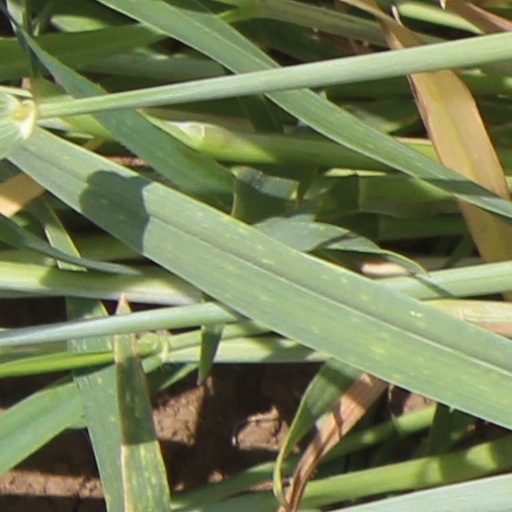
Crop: wheat